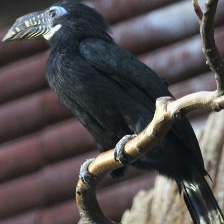
Species: VISAYAN HORNBILL
Scientific name: PENELOPIDES PANINI
ImageNet parent category: hornbill